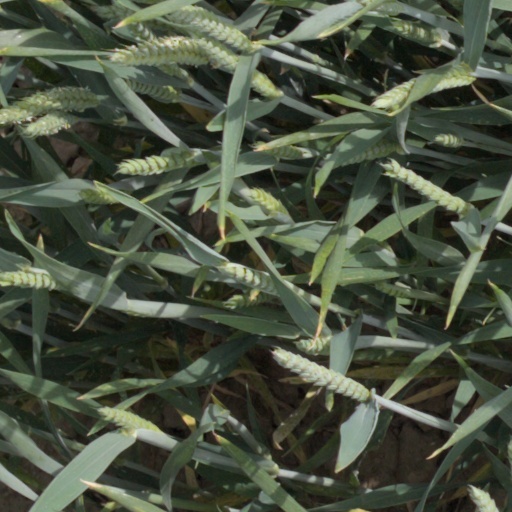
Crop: wheat